Satish Shah

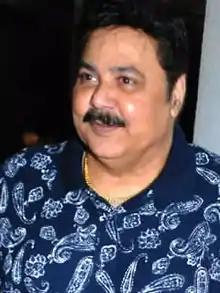
Shah at the Caravan-E-Ghazal Concert in 2009

Satish Ravilal Shah is an Indian actor. He is best known for his comic roles in films like "Jaane Bhi Do Yaaro" (1983), "Yeh Jo Hai Zindagi" (1984), "Sarabhai vs Sarabhai" (2004), "Main Hoon Na" (2004), "Kal Ho Naa Ho" (2003), "Fanaa" (2006) and "Om Shanti Om" (2007).